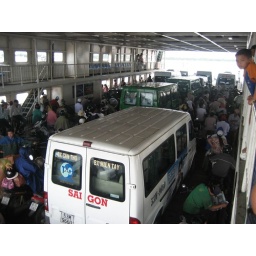
We cross Hau Giang river from Can Tho to Vinh Long by a ferry